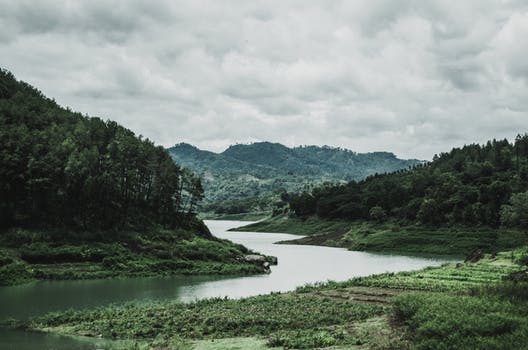
Label: No Watermark